Jaya Bhattacharya

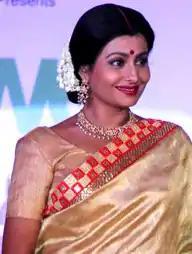
Bhattacharya in 2015

Jaya Bhattacharya (born 1 July 1978) is an Indian television actress. She is known for playing antagonistic roles in TV serials, widely known for playing Payal in Ekta Kapoor's soap opera "Kyunki Saas Bhi Kabhi Bahu Thi". She also played the roles of Jigyasa Bali in "Kasamh Se", Sakku Bai in "Jhansi Ki Rani", and Sudha Buaa in "Gangaa". She regained her popularity with her role of Vasundhara Pandey in drama series "Thapki Pyar Ki" (2015–2017). She appeared in "Silsila Badalte Rishton Ka" (2018–2019) and then she played the role of veena devi in "Thapki Pyar Ki 2."